Diego de Colmenares

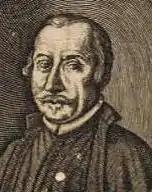
Diego de Colmenares

Diego de Colmenares (26 July 1586 – 29 January 1651) was a Spanish historian and writer. He wrote "Historia de la insigne Ciudad de Segovia y compendio de las historias de Castilla".